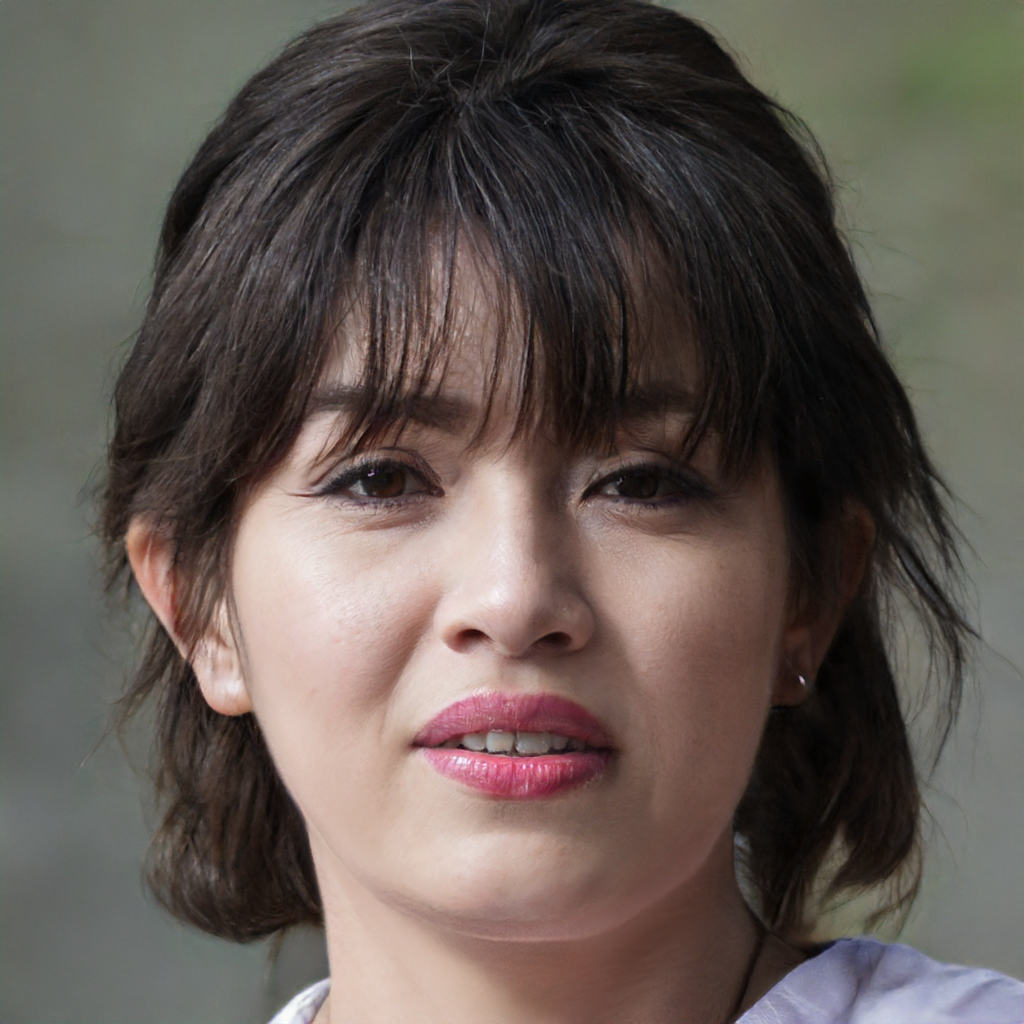
Gender: Female